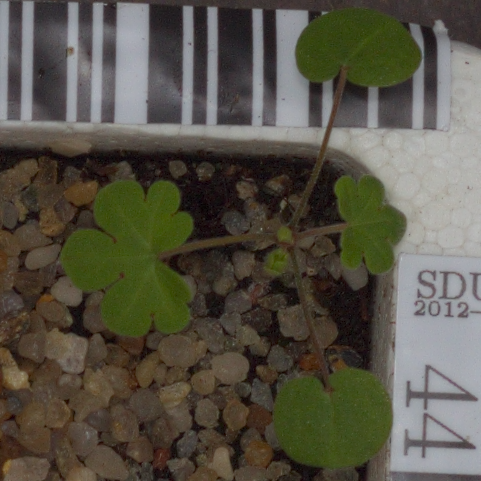
Label: smallflowered_cranesbill